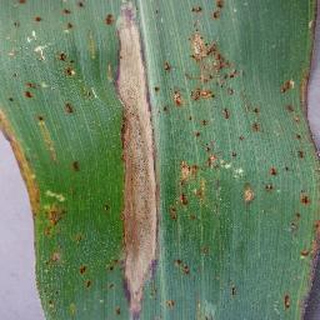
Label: corn_northern_leaf_blight